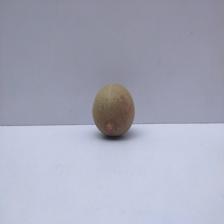
Size: Small